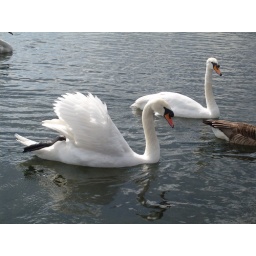
ducks in lake